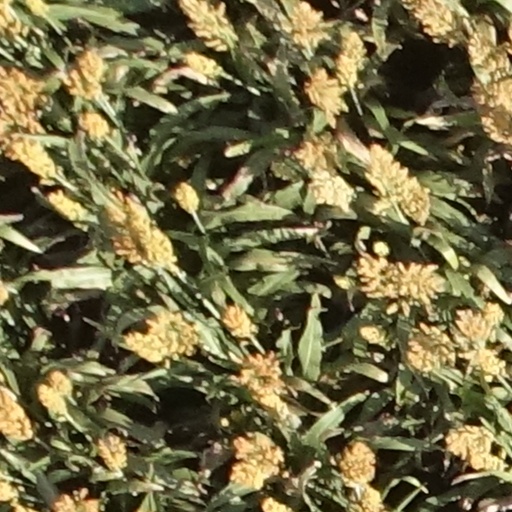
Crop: sorghum